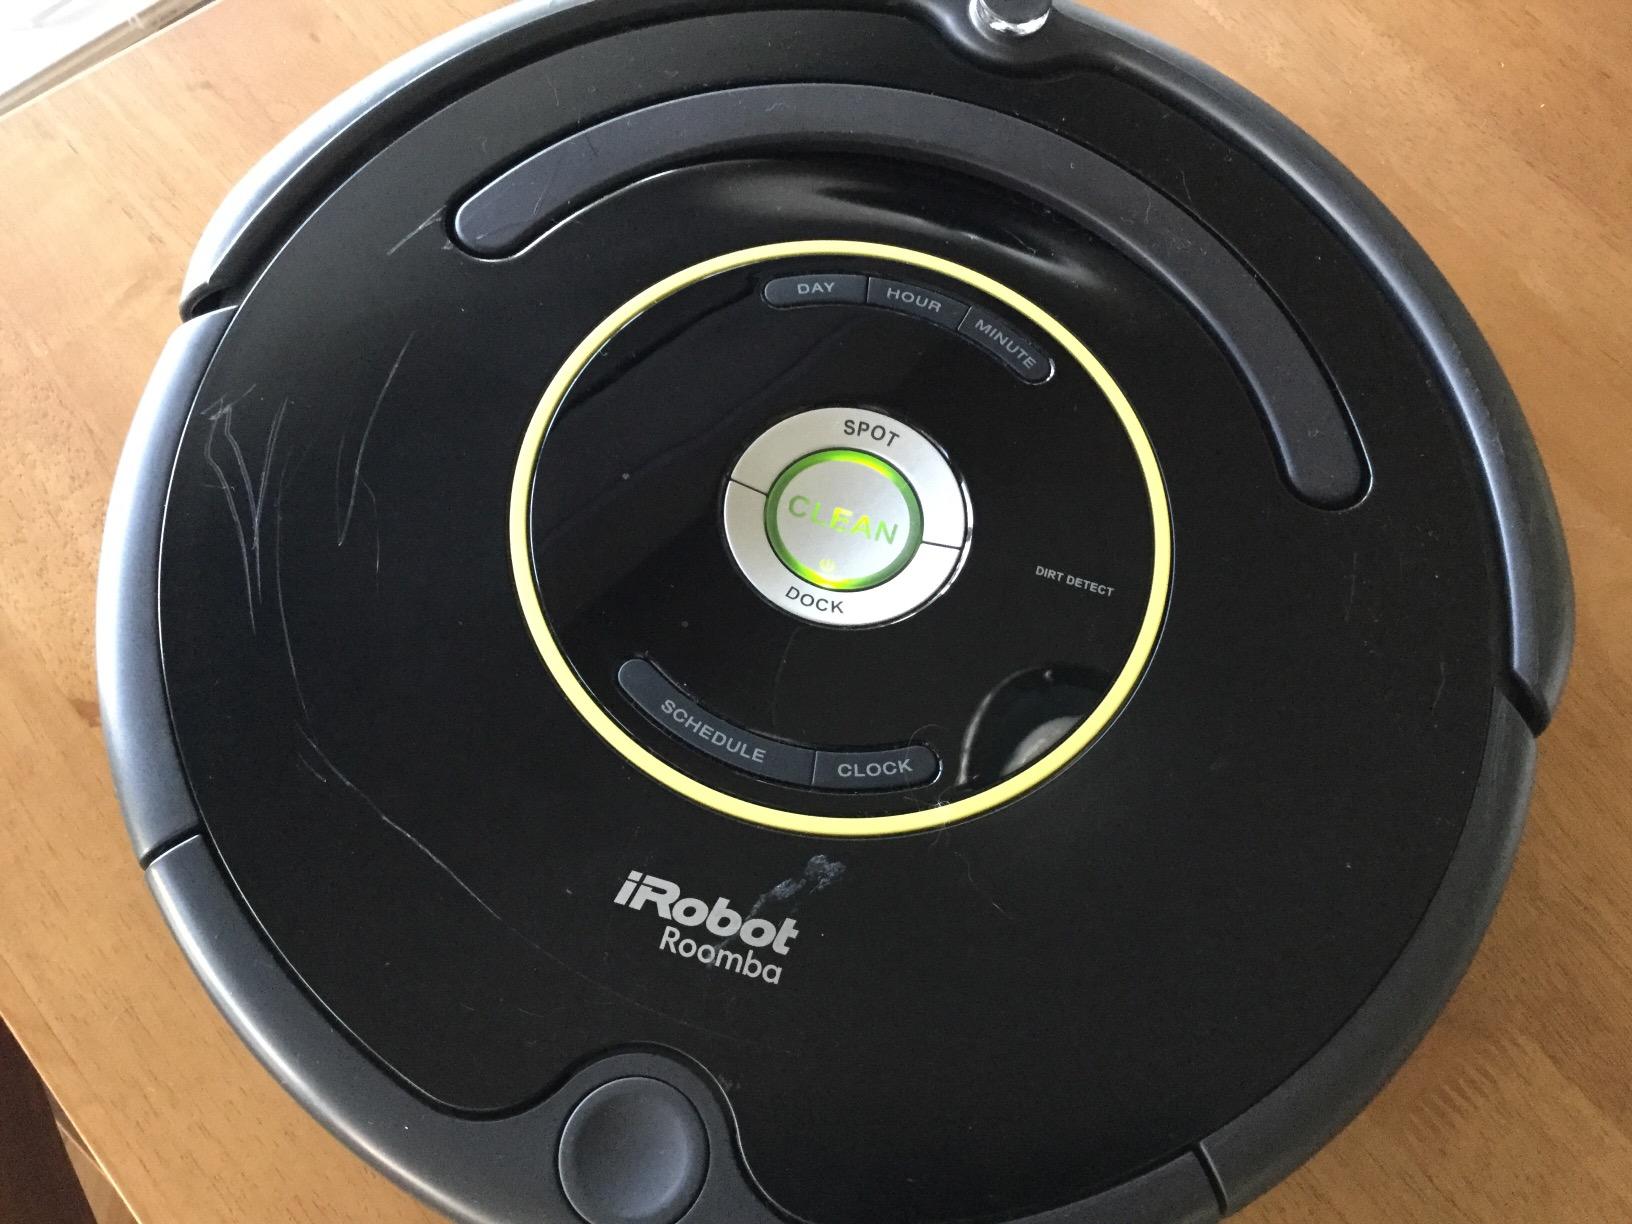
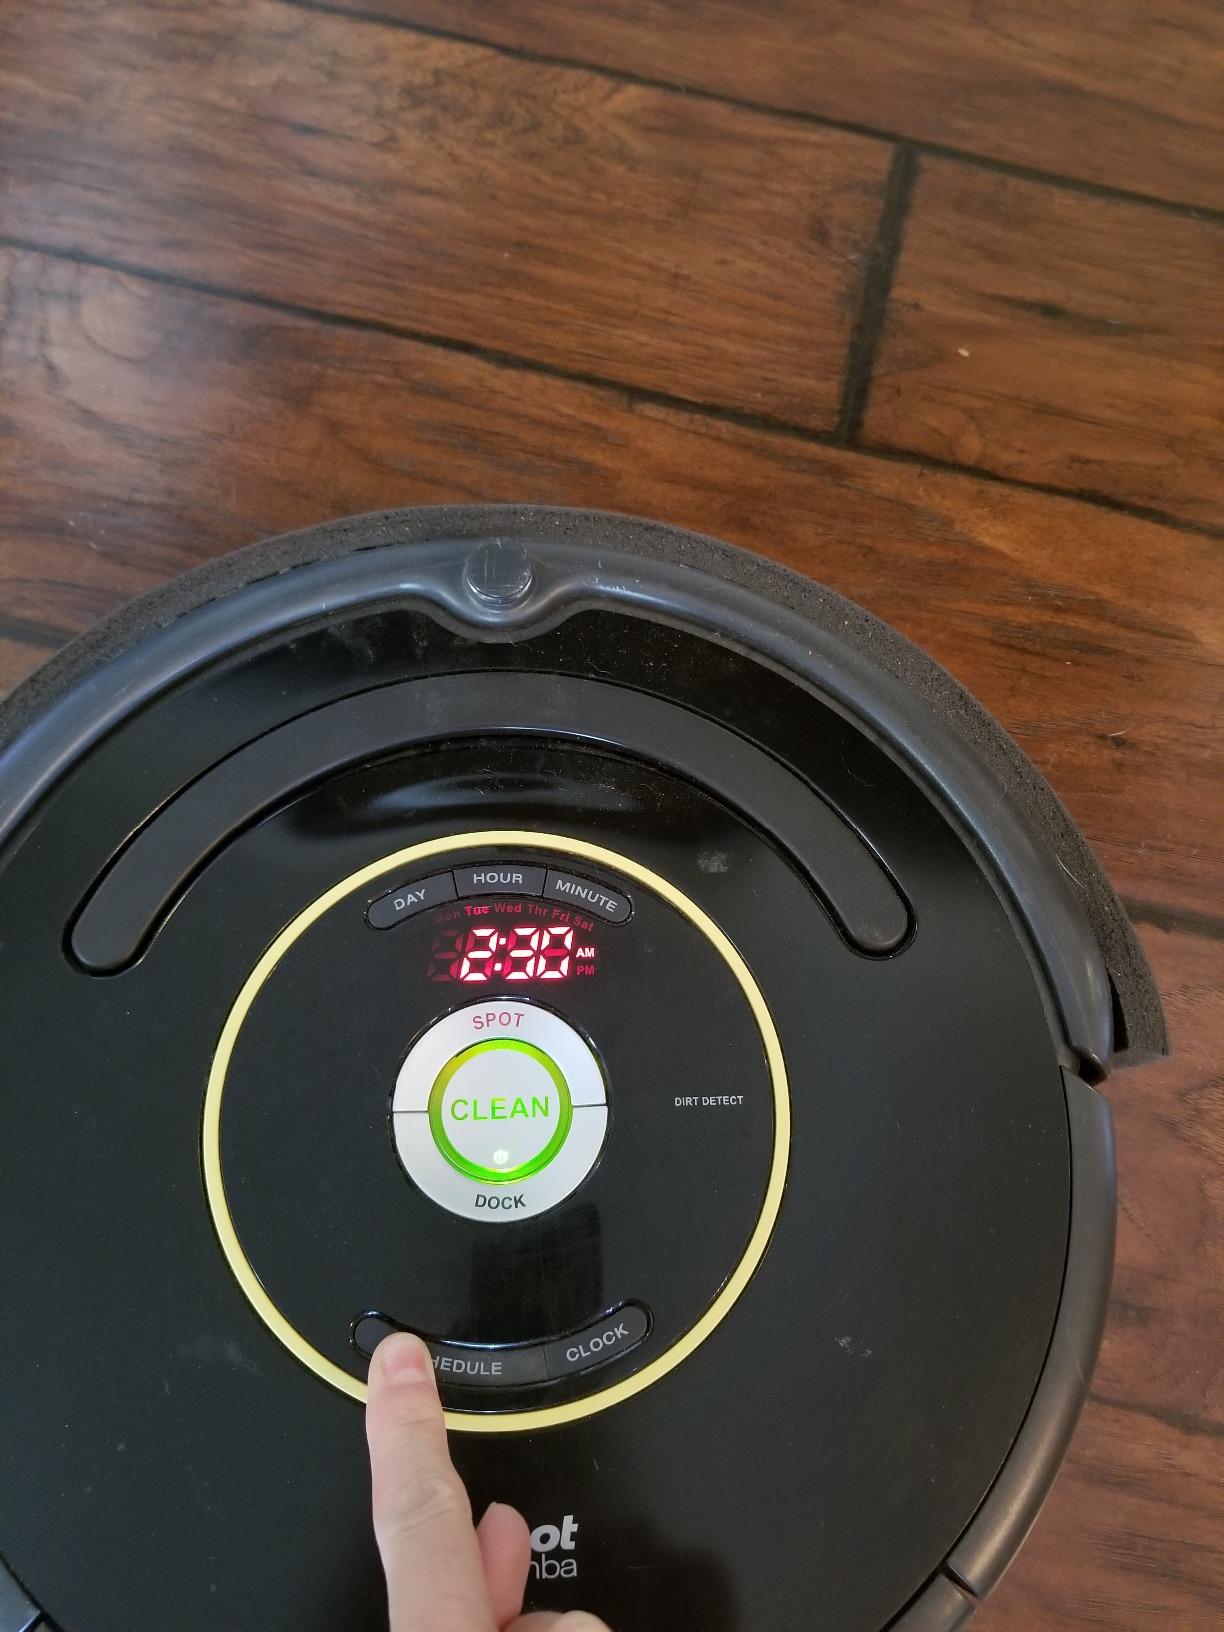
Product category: items_vacuum
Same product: no